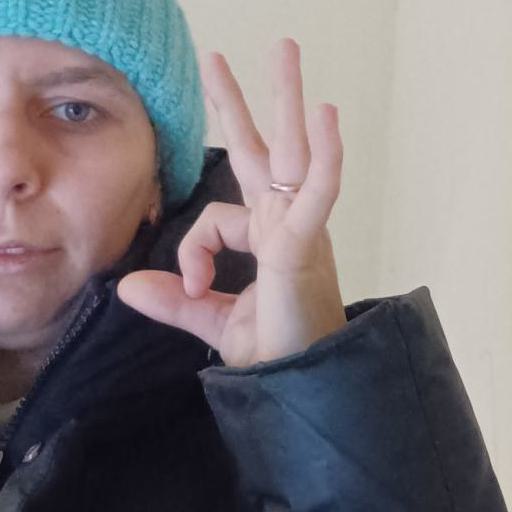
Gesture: ok